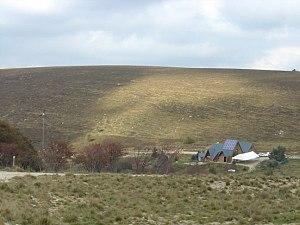
Le col des Supeyres (1366m)
Le col des Supeyres est un col qui se trouve dans les monts du Forez, sur la commune française de Valcivières, à une altitude de 1 365 m. Situé sur les Hautes Chaumes du Forez, plateaux d'altitude dénudés au-dessus du niveau des forêts, il offre un vaste panorama vers l'ouest sur le cirque de Valcivières et, au-delà, vers la chaîne des Puys. Vers l'est, la vue s'étend, si le temps le permet, jusqu'au mont Blanc.
La Haute-vallée des Supeyres était une station de sports d'hiver située dans les monts du Forez sur la commune de Saint-Anthème près du col des Supeyres, à proximité de la station de Prabouré.